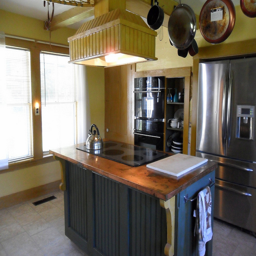
a kitchen with a center isle stove, and stainless steel refrigerator.
A kitchen with a center island and a metallic refrigerator.
A tidy and clean kitchen with counter burners
A well lit kitchen with an island and stainless steel refrigerator
an image of a kitchen setting with stainless steel appliances